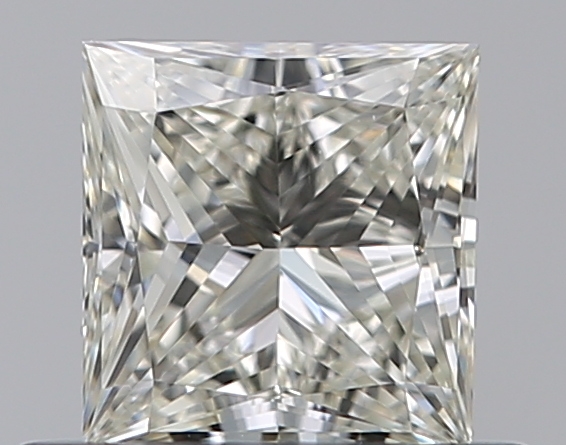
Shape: princess
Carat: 0.5
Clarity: VS1
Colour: J
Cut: VG
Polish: EX
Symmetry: VG
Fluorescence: N
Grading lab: GIA
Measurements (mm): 4.47 x 4.34 x 2.85